Battle of Kyongju

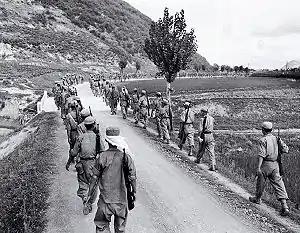
ROK troops advance to the front lines near P'ohang-dong in 1950.

Fighting continued between the KPA and the ROK Capital Division on the hills bordering the valley from An'gang-ni to Kyongju. The US 3rd Battalion, 19th Infantry, became involved there just after midnight on September 8–9. A KPA force attacked K Company and drove it from Hill 300, a defensive position midway between An'gang-ni and Kyongju. KPA held the hill during September 9 against counterattack. Farther north, on the left side of the valley, the ROK 17th Regiment attacked and, with the support of the US 13th Field Artillery Battalion, captured Hill 285 and held it against several KPA counterattacks. On the opposite, east side of the valley the ROK 18th Regiment made limited gains. These battles took place in drenching typhoon rains. Low-hanging clouds allowed very little air support. The rains finally ceased on September 10.